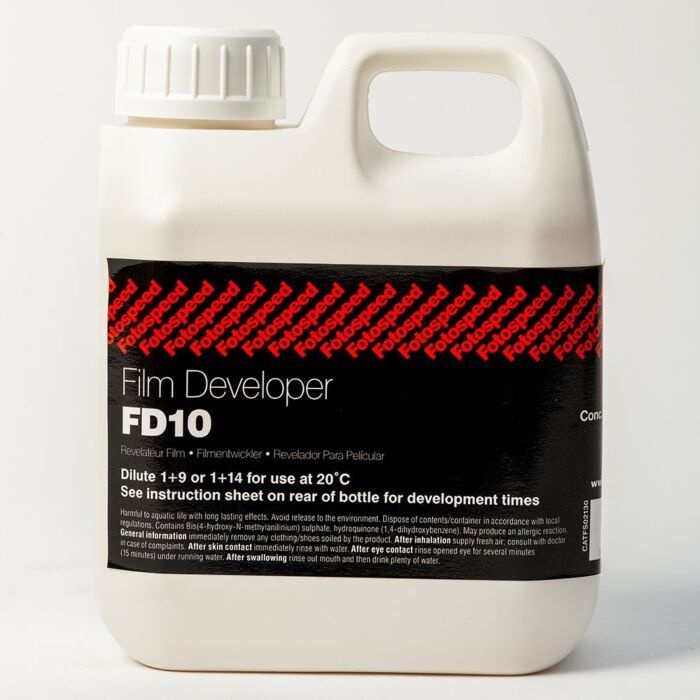
Fotospeed FD10 Fine Grain Film Developer 1 Litre
Fotospeed FD10 Fine Grain Film Developer 1 Litre Fotospeed FD10 is a fine grain black & white film developer concentrate giving rated film speed and the high edge sharpness expected from solvent type developers. It is a one shot developer which gives identical results on each occasion with the need to store stock solution eliminated. Key Features: A fine grain black & white film developer concentrate. Produces high edge sharpness. One shot developer. Storing of stock solution eliminated. Dilute: 1+9. Mixing Instructions Fotospeed FD10 concentrate should be diluted by measuring the required amount of concentrate into a measure and adding water to the required volume. Two dilution ratios are given. Dilute either 1+9 or 1+14 at 20°C.. Normal tank practice should be followed for agitation ensuring that the tank is tapped on the bench after filling with developer to dislodge any air bubbles that may adhere to the film. Normal contrast refers to the use of enlargers fitted with a condenser lamphouse, and high contrast refers to the use of enlargers fitted with a diffuser or colour mixing head.. Rotary FD10 is suitable for rotary drum use. Due to continuous agitation, processing times should be reduced by 15% to those published. Storage A full tightly capped bottle of Fotospeed FD10 will keep for at least one year and a half full bottle for about four months.
Brand: Fotospeed
Category: Cameras & Optics > Photography > Darkroom > Photographic Chemicals > Film Developers